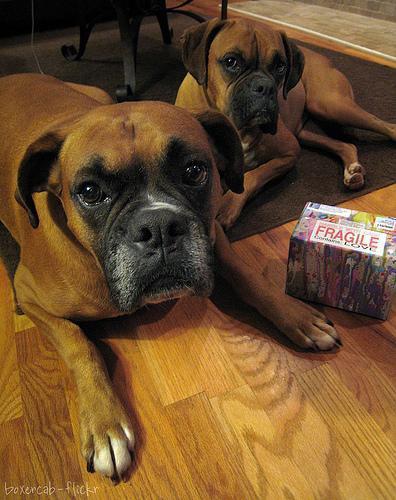
boxer